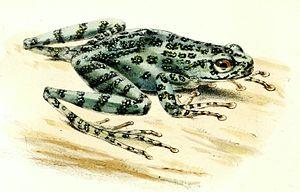
Polypedates formosus = Amolops formosus
Amolops est un genre d'amphibiens de la famille des Ranidae.
Amolops formosus est une espèce d'amphibiens de la famille des Ranidae.